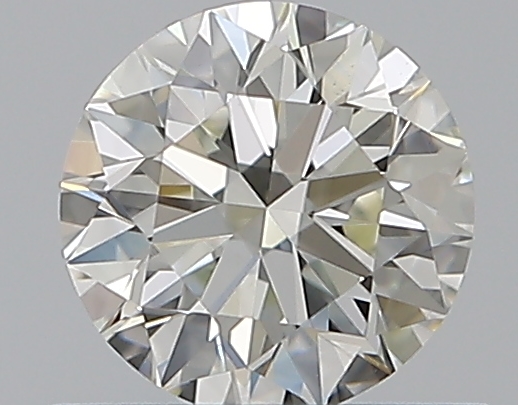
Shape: round
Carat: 0.5
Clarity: VVS1
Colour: J
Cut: EX
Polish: EX
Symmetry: EX
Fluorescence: N
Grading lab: GIA
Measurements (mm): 5.04 x 5.07 x 3.16